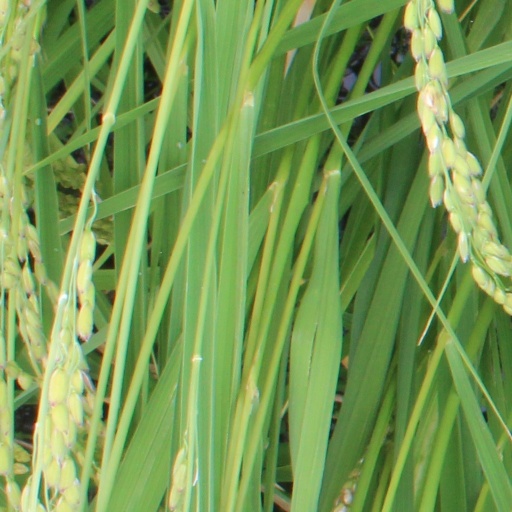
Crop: rice